Suchomimus

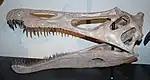
"Suchomimus tenerensis" skull reconstruction at the Australian Museum, Sydney.

Unlike most giant theropod dinosaurs, "Suchomimus" had a very crocodilian-like skull, with a long, low snout and narrow jaws formed by a forward expansion of the (frontmost snout bones) and the hind branch of the (main upper jaw bone). The premaxillae had an upward branch, excluding the maxillae from the (bony nostrils). The jaws had about 122 conical teeth, pointed but not very sharp and curving slightly backwards, with fine serrations and wrinkled enamel. The tip of the snout was enlarged sideways and carried a "terminal rosette" of longer teeth, seven per side in the premaxillae and about the same number in the corresponding part of the lower jaw. Further back, there were at least 22 teeth per upper jaw side in the maxilla, while the entire lower jaw side carried 32 teeth in the dentary bone.